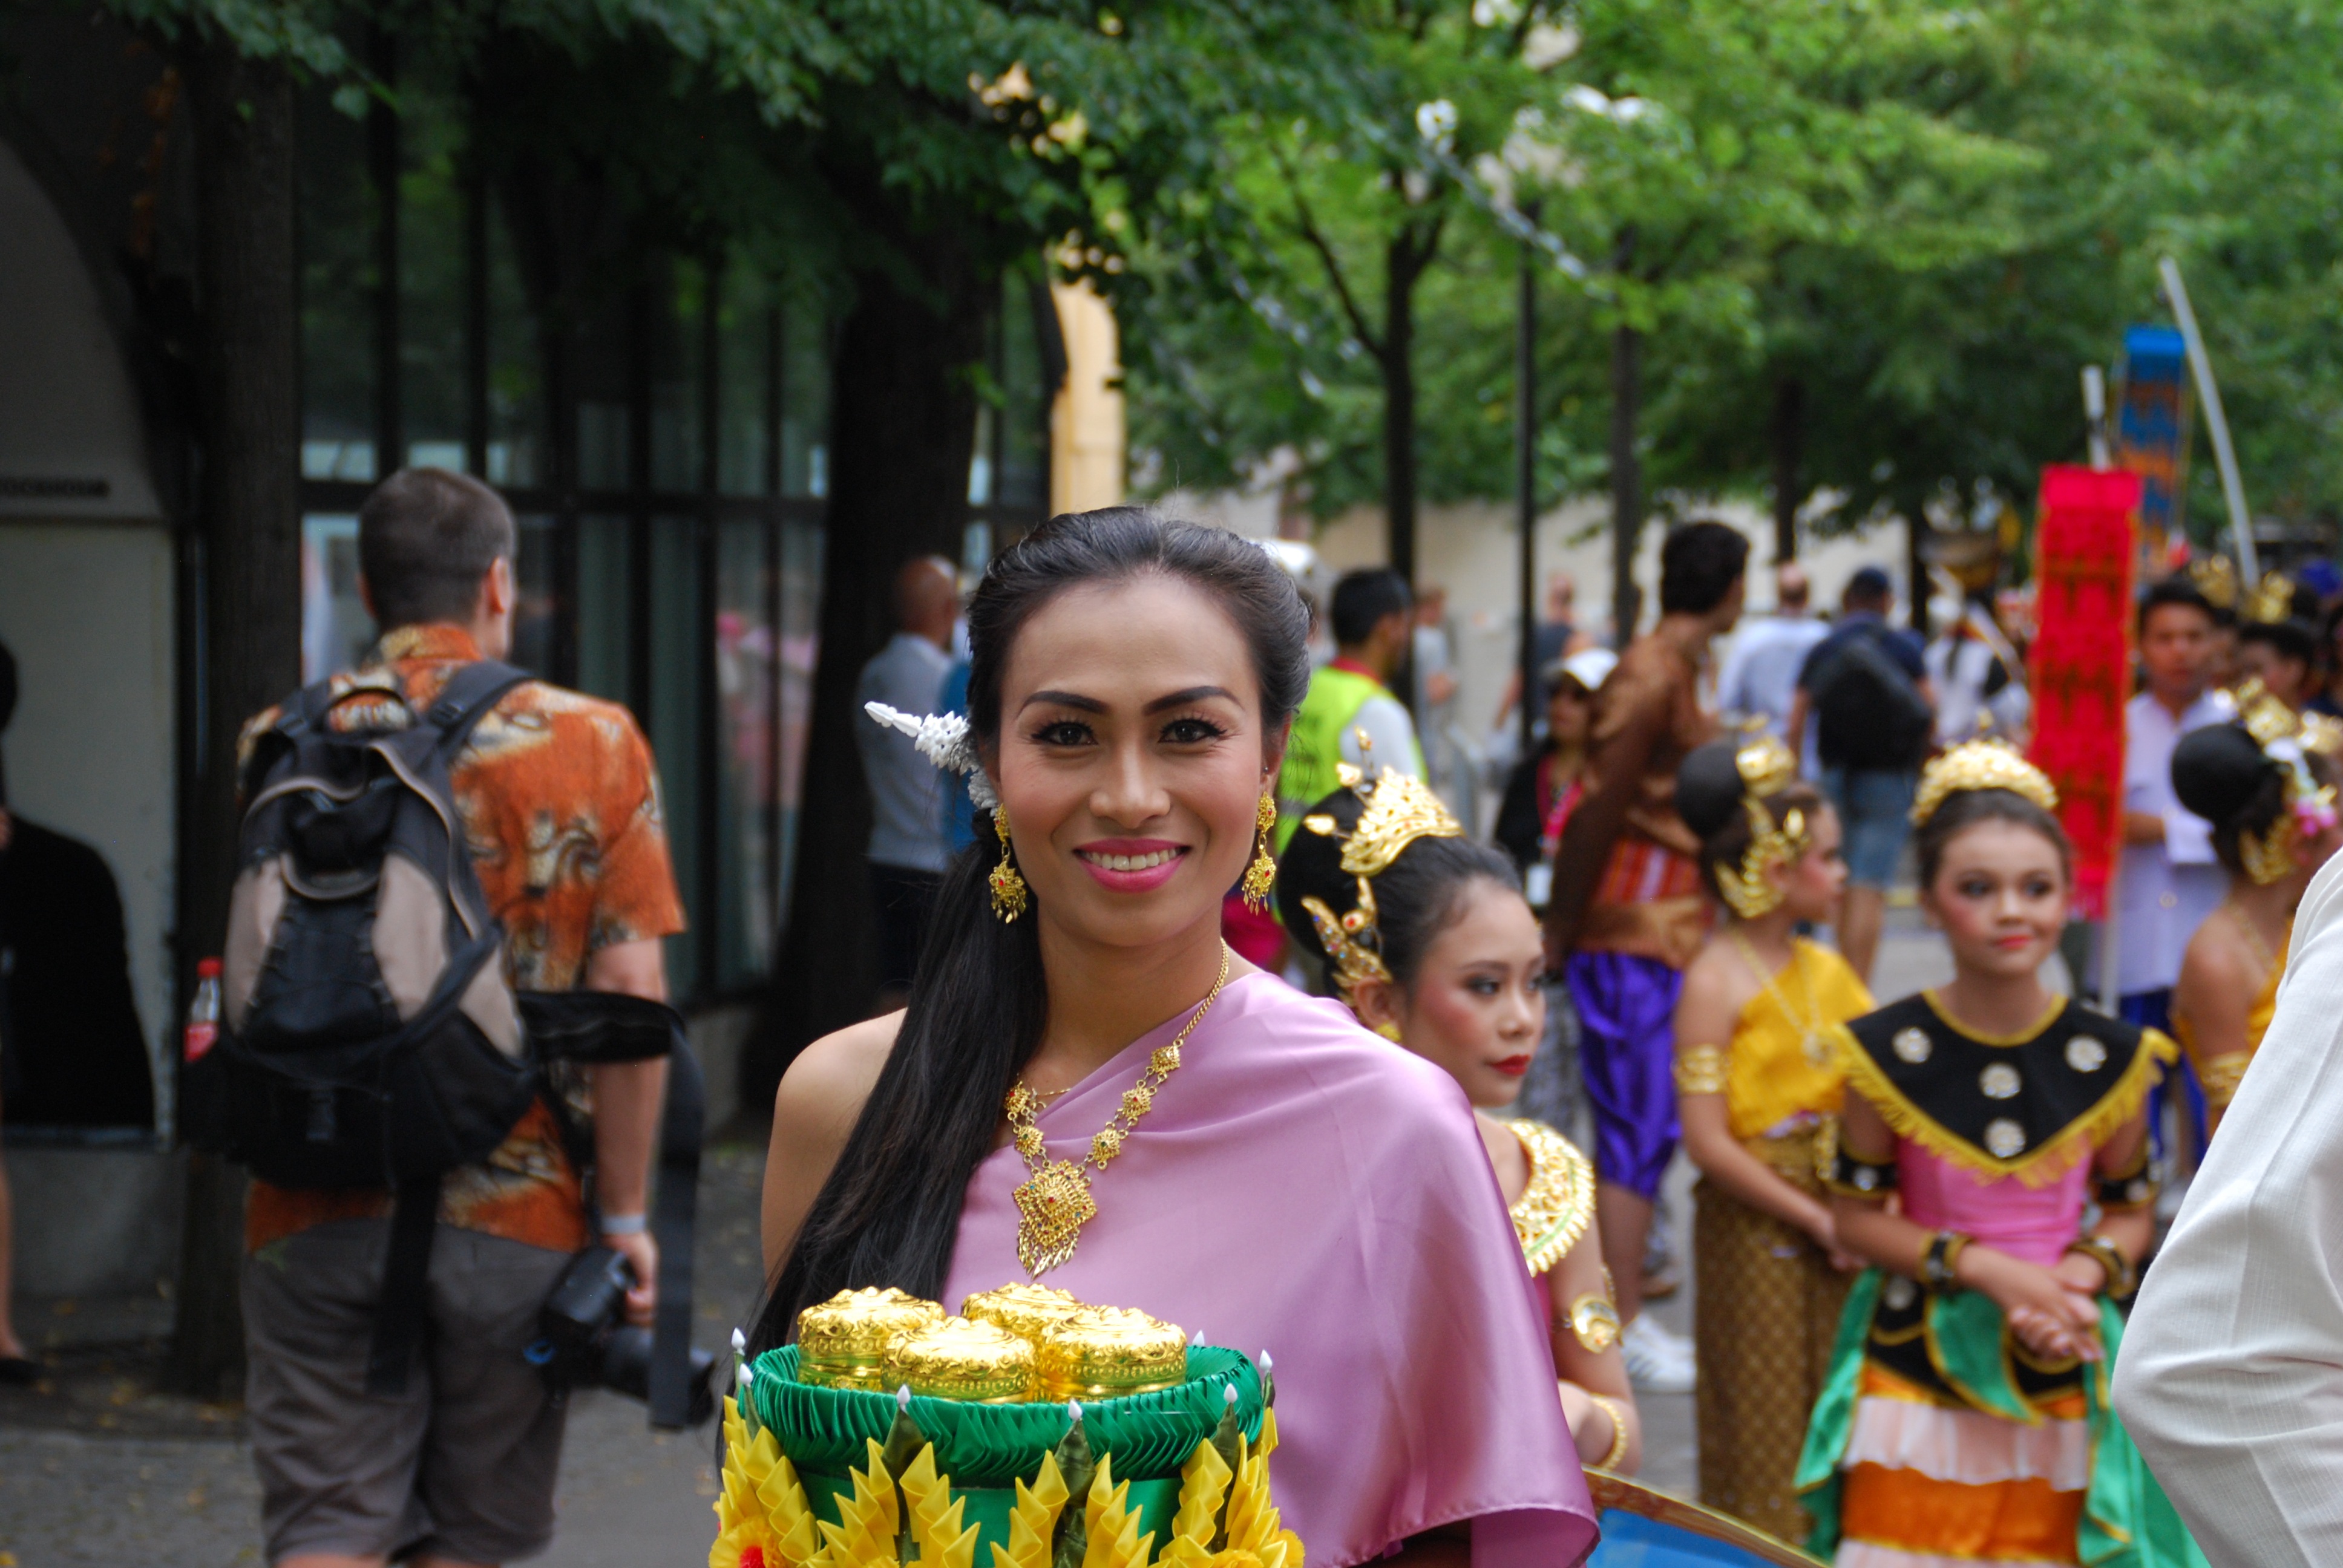
carnival, market, festival, sweden, event, stockholm, tradition